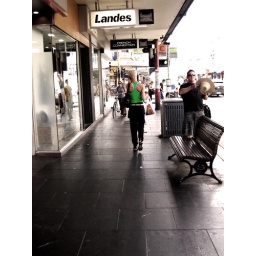
A woman in green walking down Chapel Street.